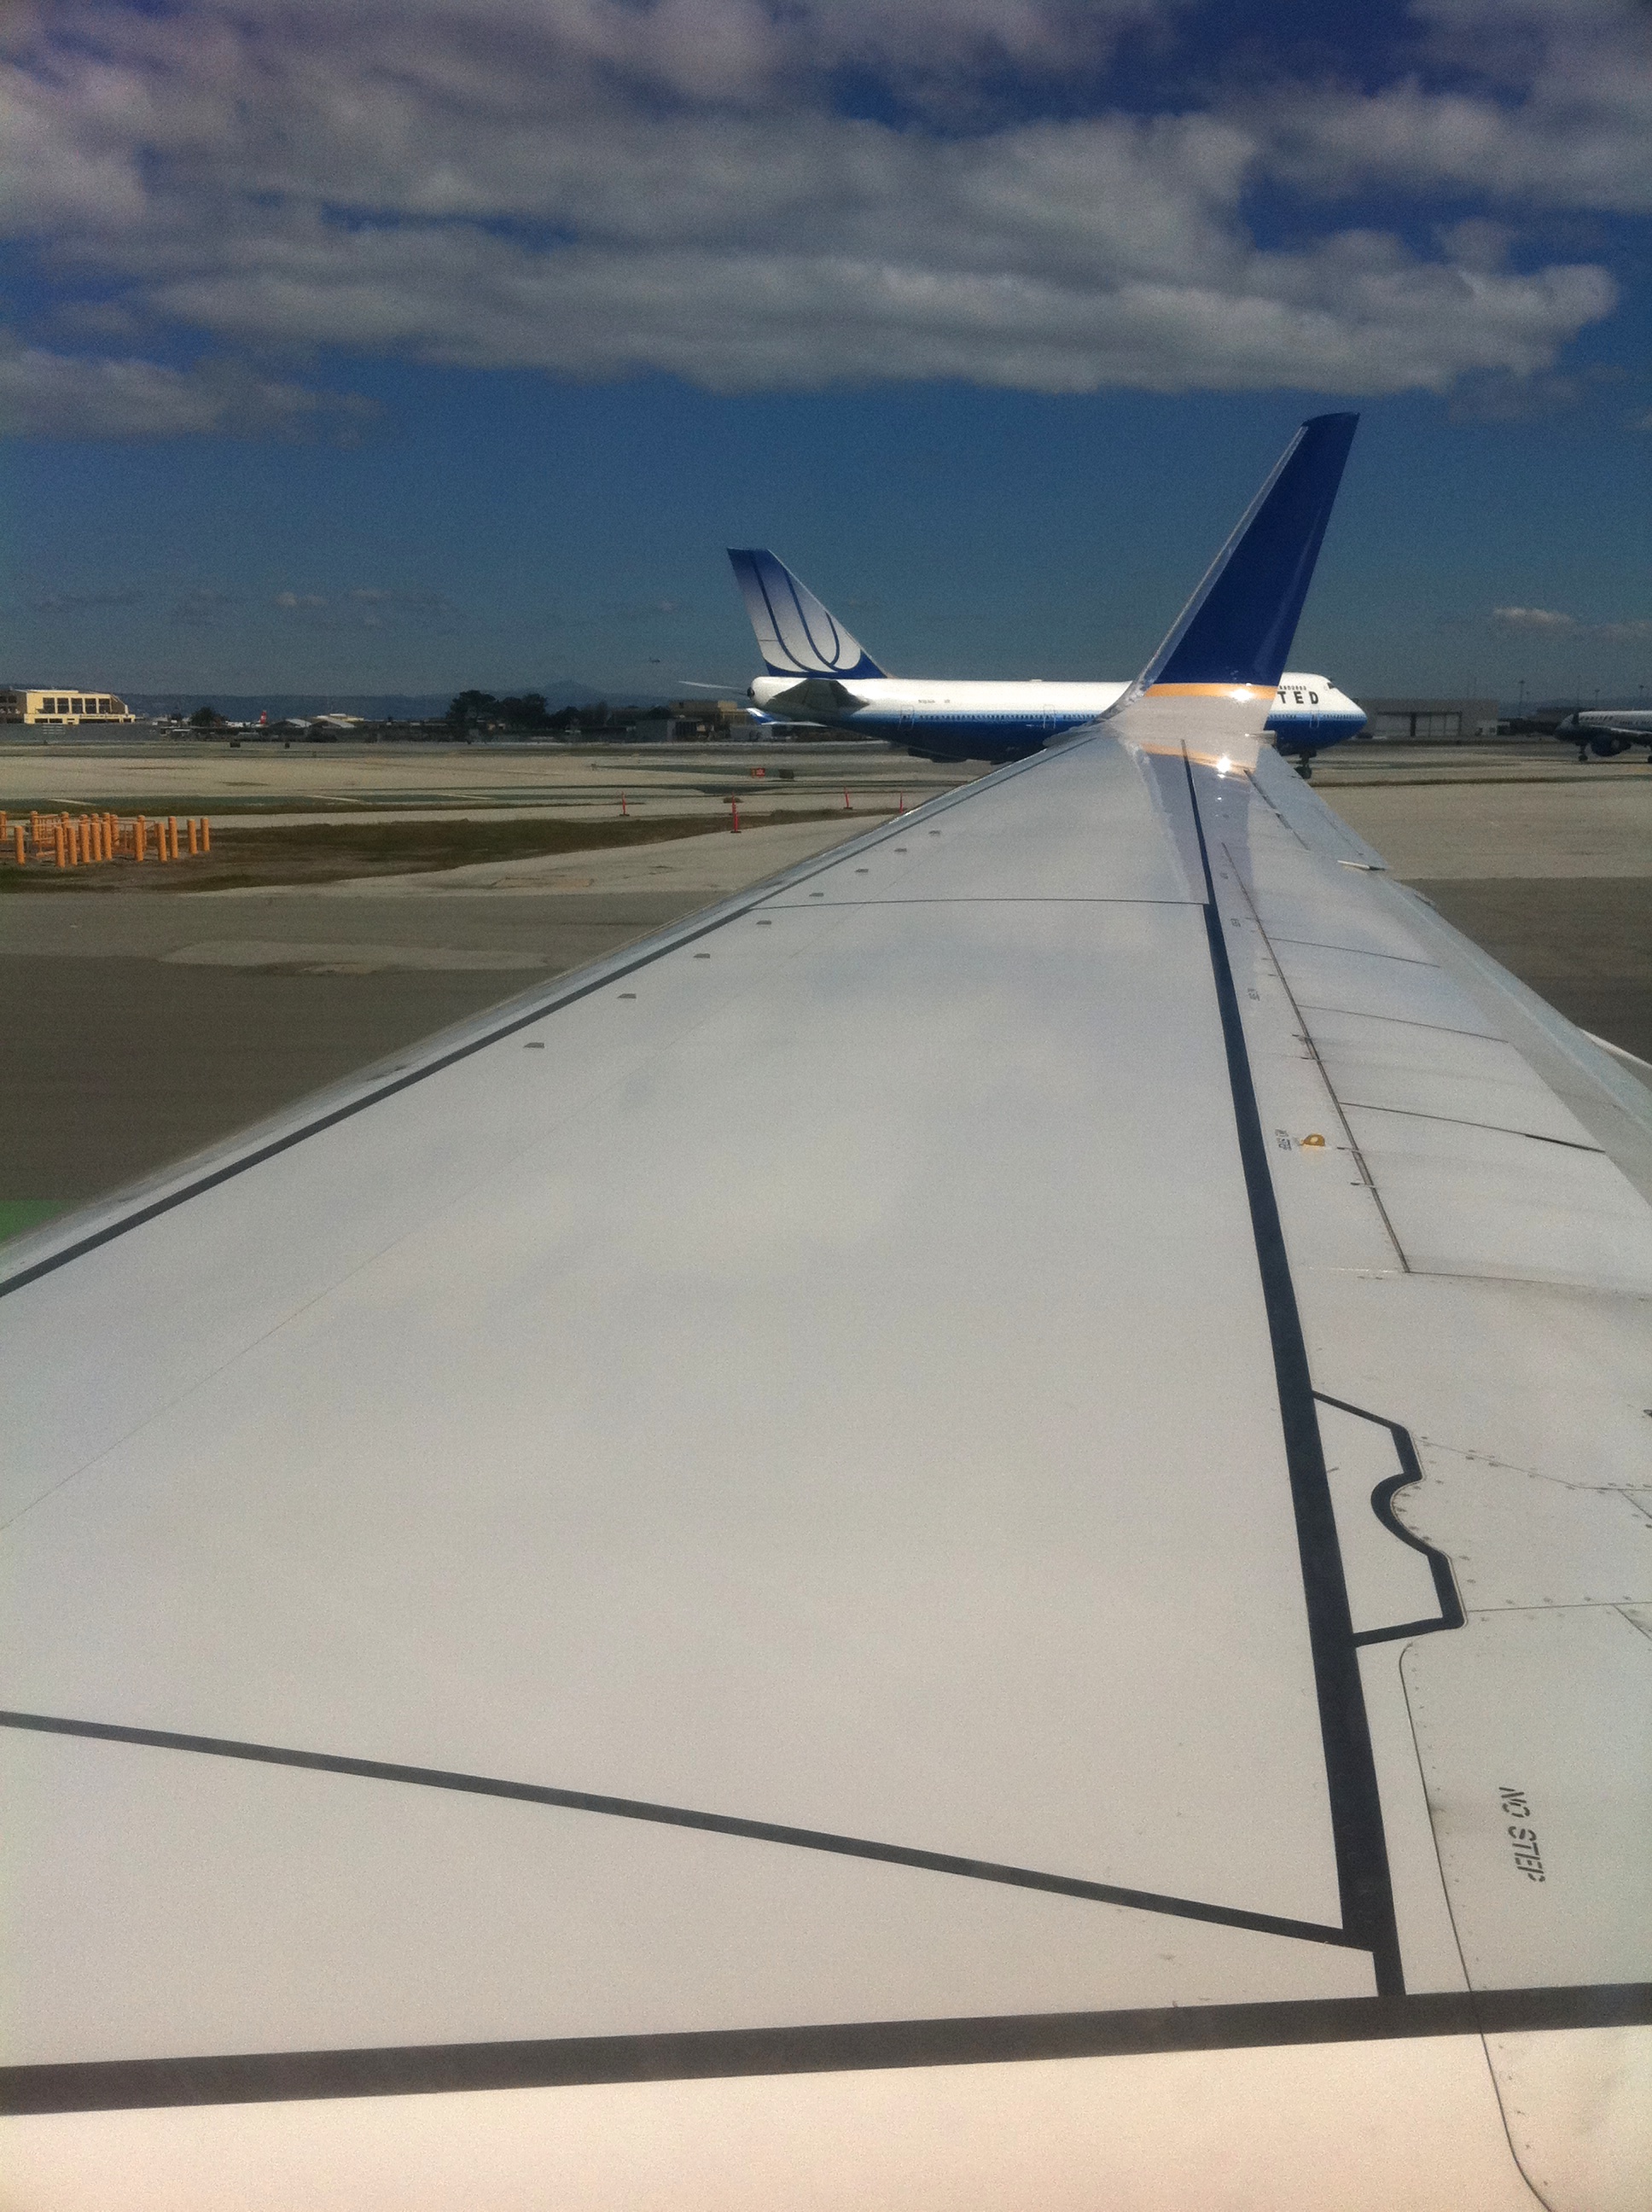
wing, airplane, aircraft, vehicle, airline, aviation, flight, airliner, takeoff, boeing 777, boeing 767, air travel, atmosphere of earth, wide body aircraft, narrow body aircraft